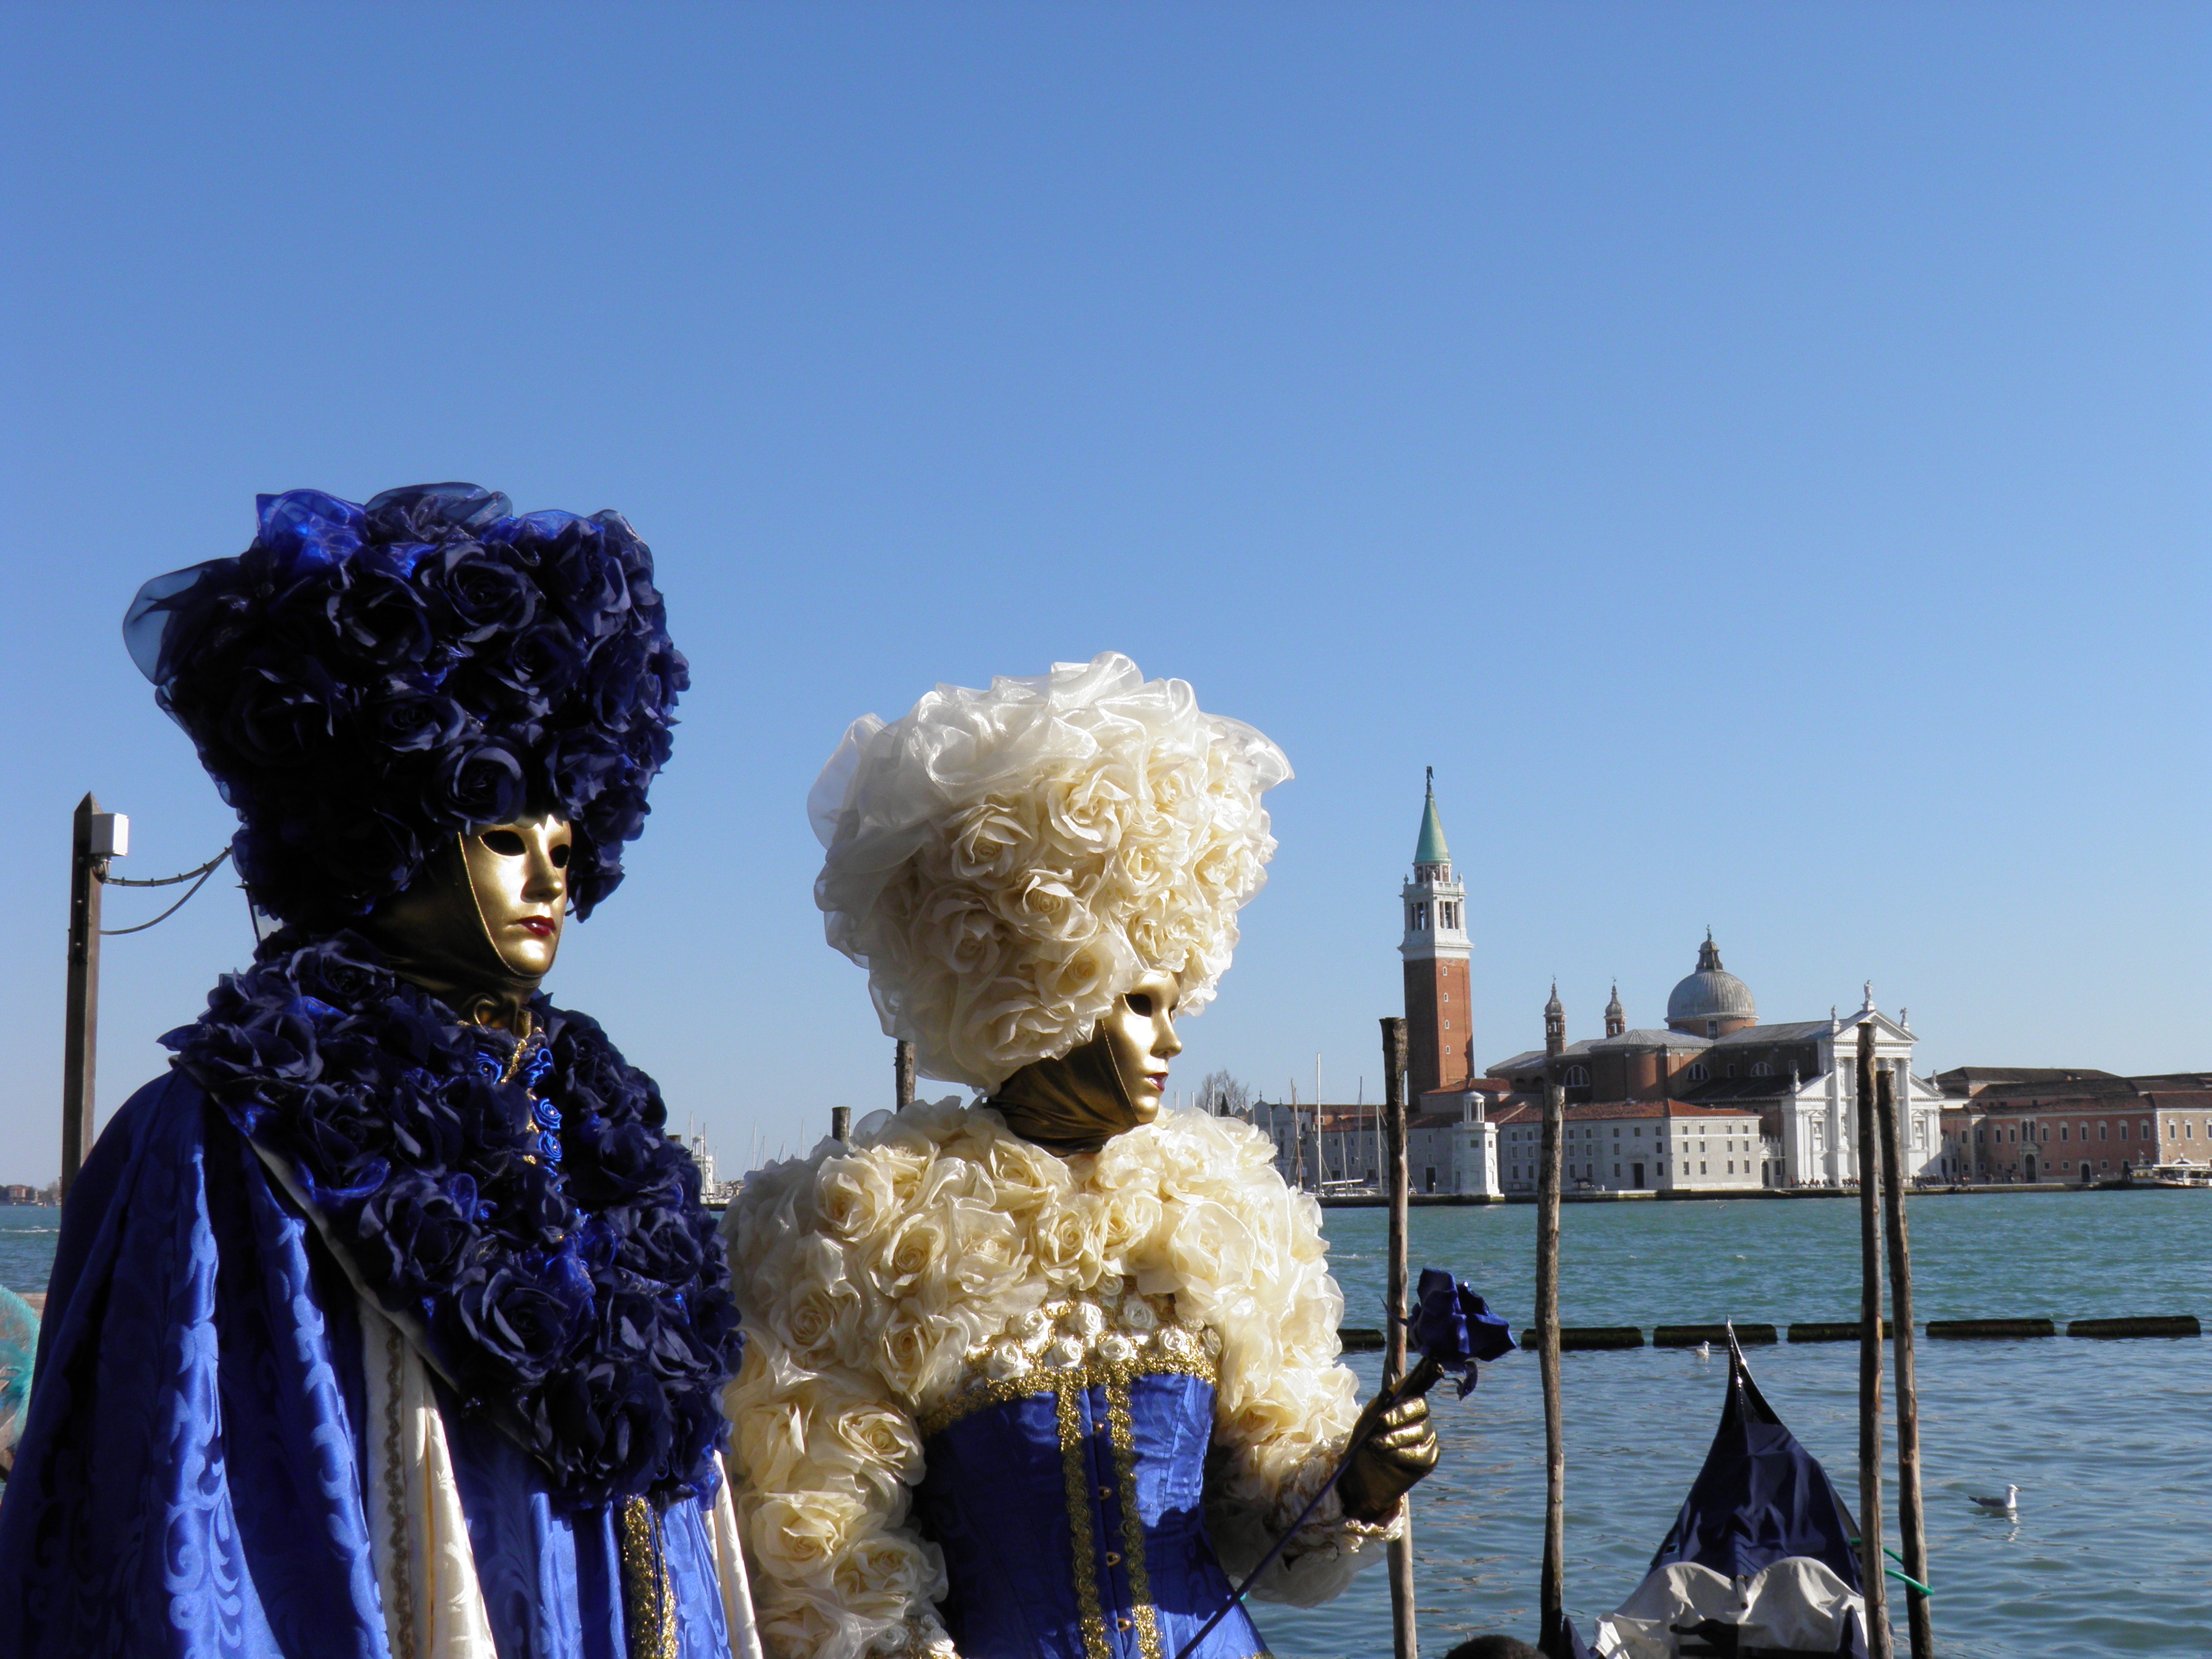
sea, tree, water, winter, sky, flower, vacation, carnival, italy, venice, blue, tourism, festival, mask, fun, disguise, masks, mask of venice, carnival of venice